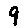
Label: 9